Dousman, Wisconsin

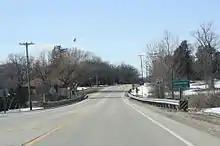
Entering Dousman looking west

As of the census of 2010, there were 2,302 people, 905 households, and 585 families living in the village. The population density was . There were 975 housing units at an average density of . The racial makeup of the village was 96.8% White, 0.7% African American, 0.5% Native American, 0.9% Asian, 0.1% from other races, and 1.0% from two or more races. Hispanic or Latino of any race were 2.9% of the population.